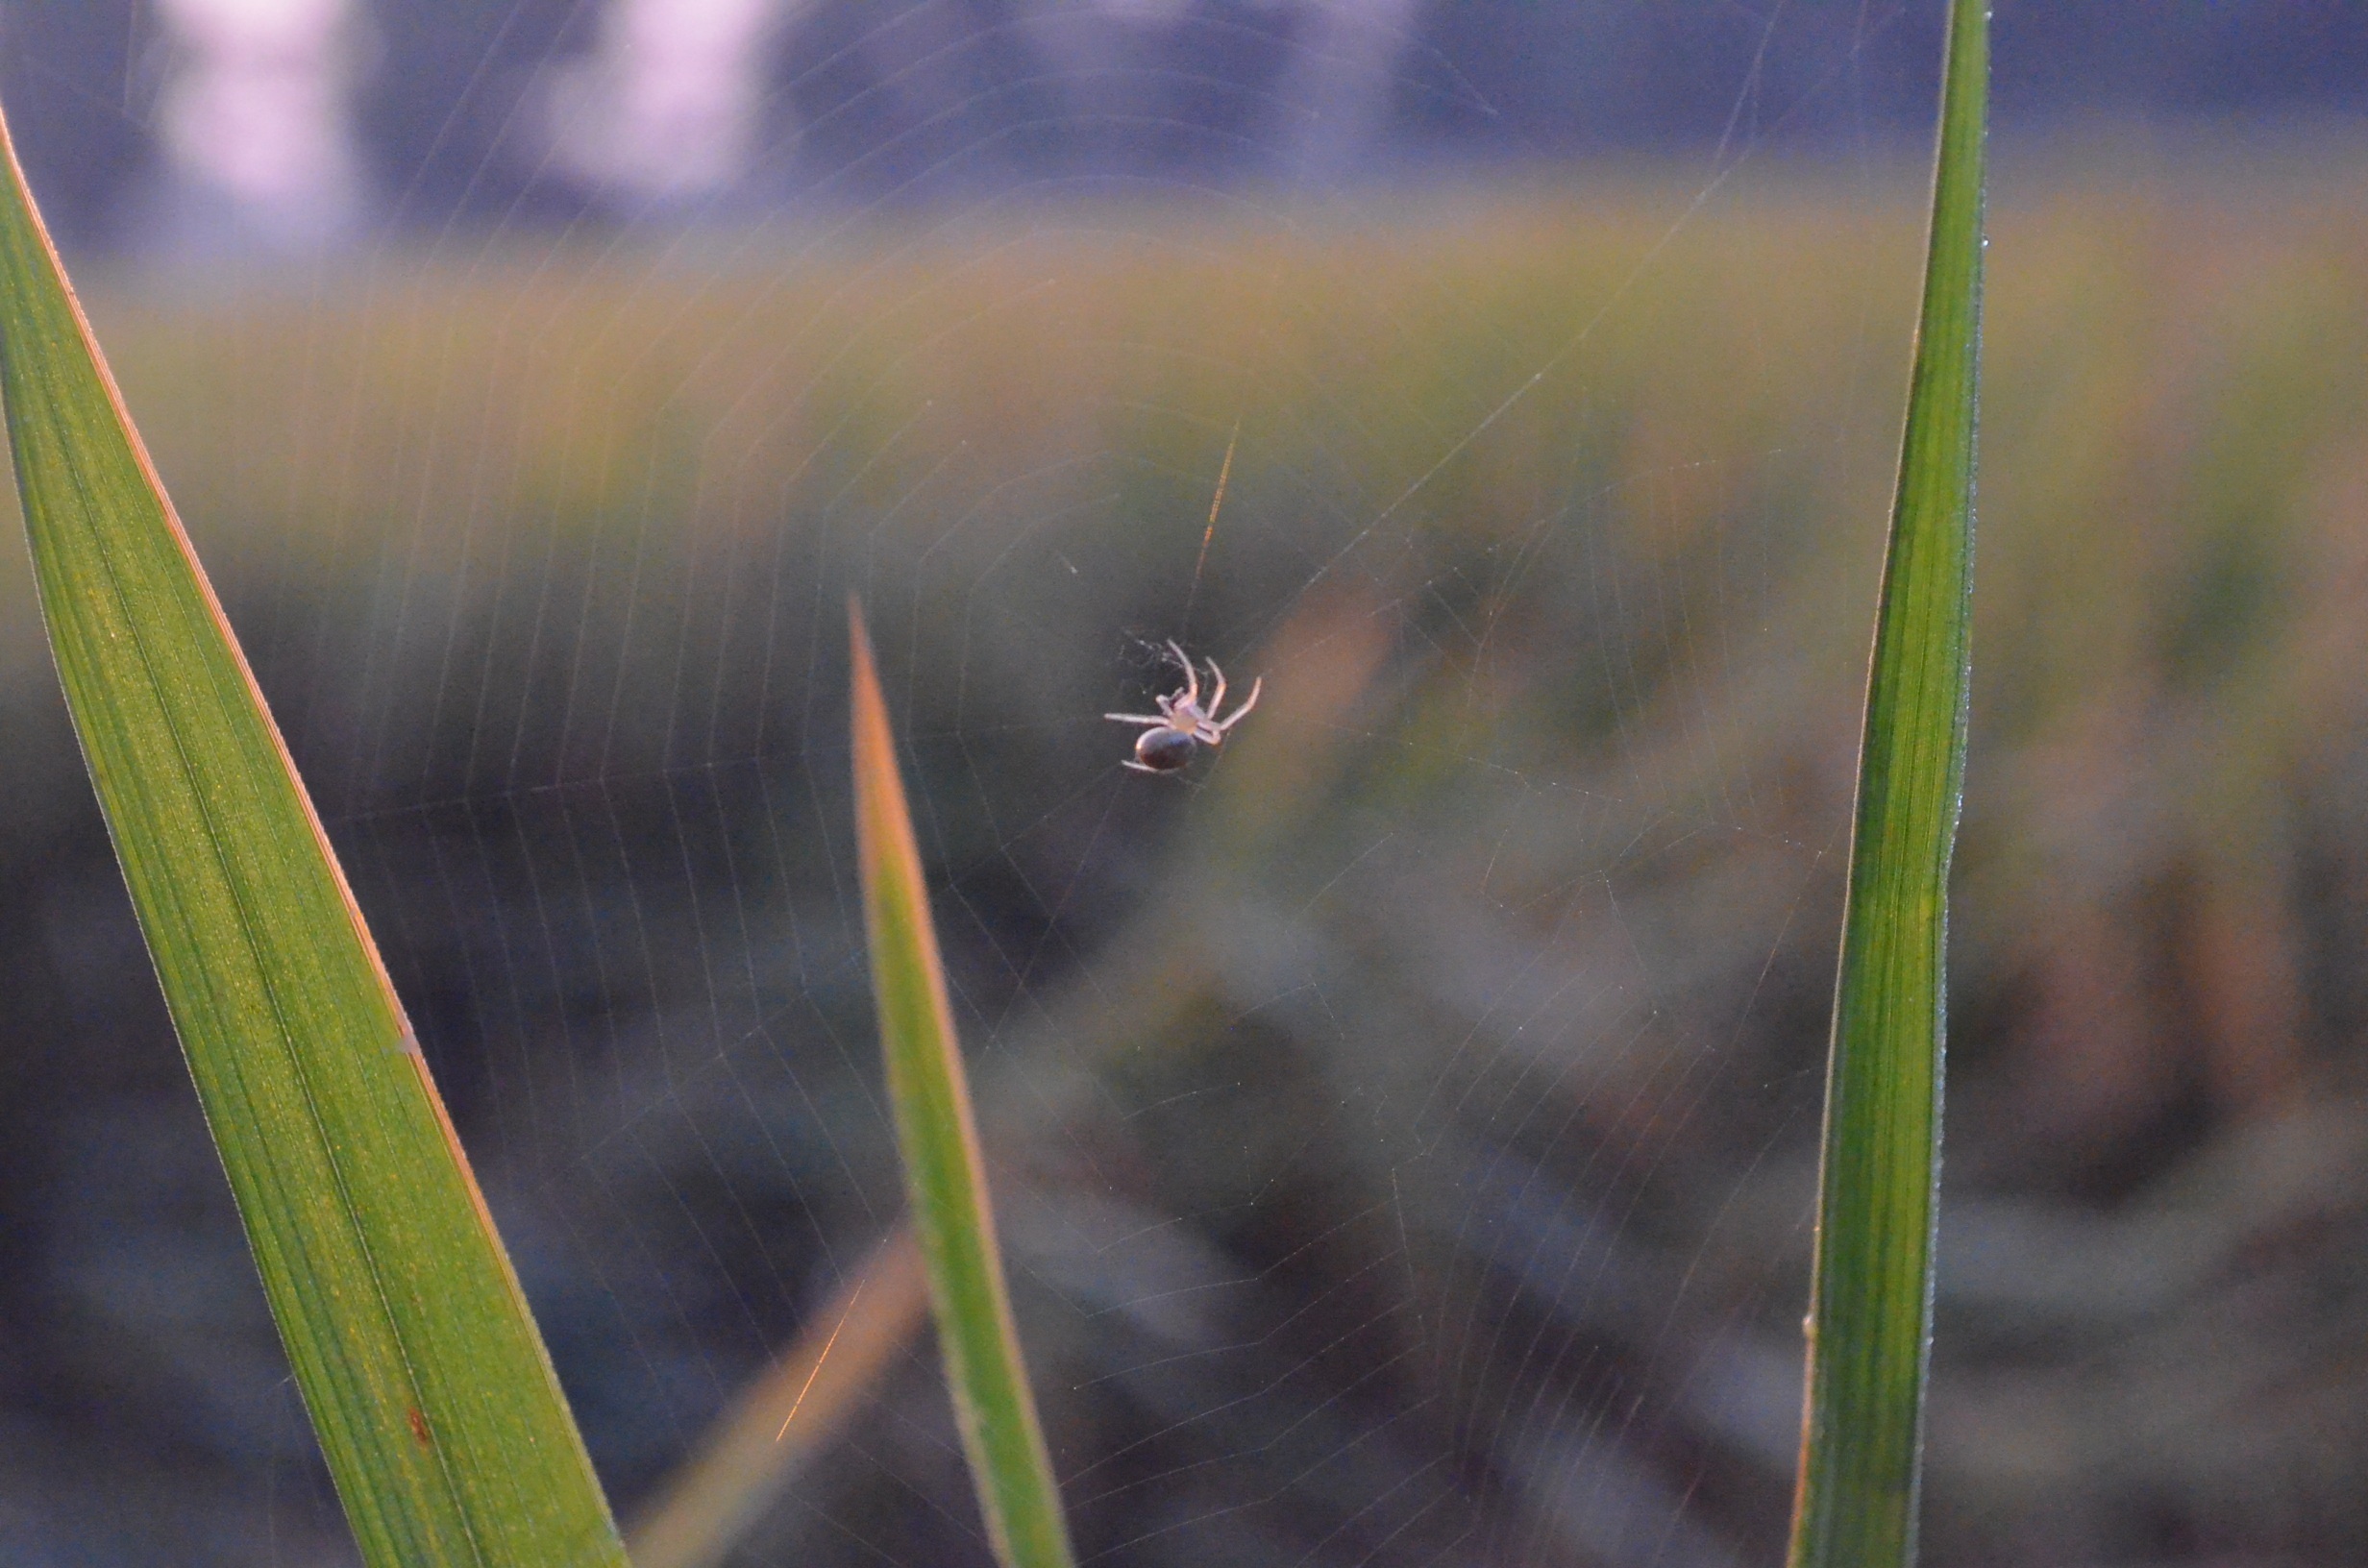
nature, grass, dew, plant, field, lawn, photography, meadow, prairie, sunlight, leaf, flower, green, flora, fauna, wildflower, close up, grassland, habitat, moisture, macro photography, natural environment, grass family, plant stem